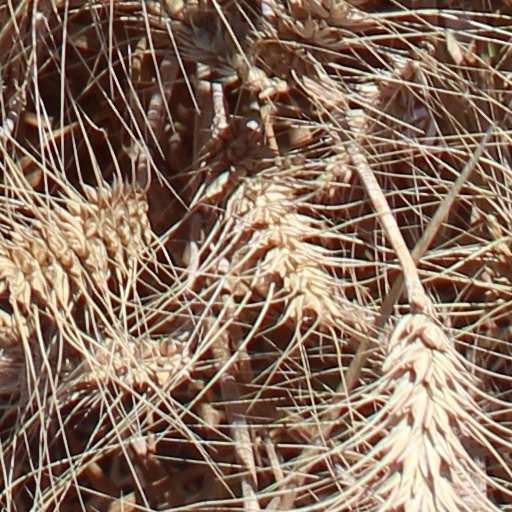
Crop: wheat